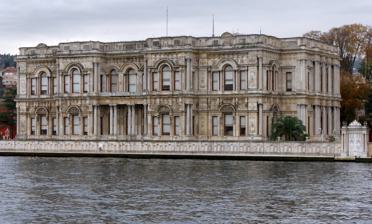
Building: Beylerbeyi Palace
Country: Unknown
Year built: 1865
Ottoman palace in Istanbul, Turkey Beylerbeyi Palace A view of Beylerbeyi Palace from the Bosporus General information Architectural style Ottoman , Second Empire Town or city Istanbul Country Turkiye Construction started 1861 Client Sultan Abdülaziz Owner Turkish state Technical details Structural system main palace, pavilions and gardens Design and construction Architect(s) Hagop Balyan , Sarkis Balyan Beylerbeyi Palace Beylerbeyi Palace interior Sultan's bedroom The Beylerbeyi Palace ( Turkish : Beylerbeyi Sarayı , literally meaning the palace of the bey of beys ) is located in the Beylerbeyi neighbourhood of Üsküdar district in Istanbul , Turkey, at the Asian side of the Bosphorus . An imperial Ottoman summer residence built between 1861 and 1865, it is now situated immediately north of the first Bosphorus Bridge . It was the last place where Sultan Abdulhamid II was under house arrest before his death in 1918. History Beylerbeyi Palace was commissioned by Sultan Abdülaziz (1830–1876) and built between 1861 and 1865 as a summer residence and a place to entertain visiting heads of state. Empress Eugénie of France visited Beylerbeyi on her way to the opening of the Suez Canal in 1869. Empress Eugénie of France was so delighted by the elegance of the palace that she had a copy of the window in the guest room made for her bedroom in Tuileries Palace , in Paris. Naser al-Din Shah Qajar of Iran stayed in the palace while he was in Istanbul, back on his way from Exposition Universelle (1889) of France. Other regal visitors to the palace included the Duke and Duchess of Windsor . The palace was the last place of captivity of the deposed sultan Abdulhamid II from 1912 until his death there in 1918. Description Designed in the Second Empire style by Sarkis Balyan , Beylerbeyi Palace seems fairly restrained compared to the excesses of the earlier Dolmabahçe or Küçüksu palaces. The palace looks its most attractive from the Bosphorus, from where its two bathing pavilions, one for the harem (women's only) and the other for the selamlik (men's only), can best be seen. One of the most attractive rooms is the reception hall, which has a pool and fountain. Running water was popular in Ottoman houses for its pleasant sound and cooling effect in the heat. Egyptian reed matting is used on the floor as a form of insulation. The crystal chandeliers are mostly French Baccarat and the carpets are from Hereke . See also Beylerbeyi Palace Tunnel Ottoman architecture Literature Hakan Gülsün. Beylerbeyi Palace . TBMM. Istanbul, 1993. Gallery Beylerbeyi Palace Exterior view Beylerbeyi Palace Front with stairs Beylerbeyi Palace Stairs from aside Beylerbeyi Palace Bathing pavilion Beylerbeyi Palace Bathing pavilion External links Media related to Beylerbeyi Palace at Wikimedia Commons Directorate of National Palaces | Beylerbeyi Palace v t e Üsküdar (Scutari), Istanbul Neighbourhoods Acıbadem Ahmediye Altunizade Aziz Mahmut Hüdayi Bahçelievler Barbaros Beylerbeyi Bulgurlu Burhaniye Çengelköy Cumhuriyet Ferah Güzeltepe İcadiye Kandilli Kirazlıtepe Kısıklı Küçük Çamlıca Küçüksu Kuleli Küplüce Kuzguncuk Mehmet Akif Ersoy Mimar Sinan Muratreis Salacak Selami Ali Selimiye Sultantepe Ünalan Valide-İ Atik Yavuztürk Zeynep Kamil Quarters Bağlarbaşı Çamlıca Doğancılar Fıstıkağacı Harem Nakkaştepe Paşalimanı Pazarbaşı Selamsız Vaniköy Education Tarabya British Schools Çengelköy Campus Üsküdar American Academy Üsküdar University Landmarks Beylerbeyi Palace Fethi Paşa Korusu Mehmet Çakır Cultural and Sports Center Selimiye Barracks Şemsi Pasha Mosque Vahdettin Pavilion Turkey portal Category v t e Museums in Istanbul Archaeology and history museums Istanbul Archaeology Museums Museum of the Ancient Orient Great Palace Mosaic Museum HİSART Museum Castles Anadoluhisarı Rumelihisarı Yedikule Fortress Culture and art museums Ara Güler Museum Doğançay Museum Istanbul Contemporary Art Museum İstanbul Modern İstanbul State Art and Sculpture Museum Pera Museum Rezan Has Museum SantralIstanbul Sakıp Sabancı Museum Turkish and Islamic Arts Museum Sadberk Hanım Museum Elgiz Museum Museum of Turkish Calligraphy Art Museum of World Costumes Madame Tussauds Istanbul Historic house museums Adam Mickiewicz Museum, Istanbul Aşiyan Museum Atatürk Museum Florya Atatürk Marine Mansion İsmet İnönü House Museum Literary museums Ahmet Hamdi Tanpınar Literature Museum Library Hüseyin Rahmi Gürpınar Museum Orhan Kemal Literature Museum Piyer Loti Museum Sait Faik Abasıyanık Museum Military museums Aviation Museum Military Museum Naval Museum Palaces and pavilions Aynalıkavak Pavilion Beylerbeyi Palace Dolmabahçe Palace Ihlamur Pavilion Küçüksu Pavilion Maslak Pavilion Tiled Kiosk Topkapı Palace Yıldız Palace Religious museums Chora Church Galata Mevlevi House Museum [ tr ] Hagia Sophia Jewish Museum of Turkey Pammakaristos Church Science and technology museums Camera Museum Hasanpaşa Gasworks Museum of the History of Science and Technology in Islam Kandilli Earthquake Museum Kandilli Earthquake Museum Rahmi M. Koç Museum SantralIstanbul Energy Museum Postal Museum Railway Museum Istanbul Zoology Museum ITU Science Center Natural History Museum of İhsan Ketin Miscellaneous The Museum of Innocence Bakırköy Psychiatric Hospital Museum Fenerbahçe Museum Galatasaray Museum İstanbul Toy Museum Istanbul UFO Museum İşbank Museum MSA Gastronomy Museum Museum of Illumination and Heating Appliances Ottoman Bank Museum Museum of the Princes' Islands TGC Press Media Museum Women's Museum İstanbul v t e Ottoman imperial palaces and residencies in Turkey Adile Sultan Palace Atiye Sultan Palace Aynalıkavak Pavilion Beylerbeyi Palace Çırağan Palace Dolmabahçe Palace Edirne Palace Eski Saray Esma Sultan Mansion Feriye Palace Hatice Sultan Mansion Ibrahim Pasha Palace Ihlamur Pavilion Khedive Palace Küçüksu Pavilion Maslak Pavilion Tiled Kiosk Topkapı Palace (including Gülhane Park ) Vahdettin Pavilion Yıldız Palace (including Yıldız Park ) v t e Ottoman architecture Historical stages Early Ottoman architecture Classical Ottoman architecture Tulip Period architecture Ottoman Baroque architecture Ottoman architecture in the 19th–20th centuries First national architectural movement (See also: Ottoman architectural decoration ) Other regional styles Algeria Bosnia and Herzegovina Cyprus Egypt Palestine Serbia Tunisia Mosques Istanbul Altunizade Mosque Atik Valide Mosque Ayazma Mosque Bayezid II Mosque Beylerbeyi Mosque Büyükdere Kara Mehmet Kethüda Mosque Çinili Mosque Dolmabahçe Mosque Eyüp Sultan Mosque Fatih Mosque Gazi Atik Ali Pasha Mosque Haseki Sultan Mosque Hırka-i Şerif Mosque Laleli Mosque Mahmut Pasha Mosque Mesih Mehmed Pasha Mosque Mihrimah Sultan Mosque (Edirnekapı) Mihrimah Sultan Mosque (Üsküdar) Muradiye Complex Murat Pasha Mosque Nışançı Mehmed Pasha Mosque Nuruosmaniye Mosque Ortaköy Mosque Piyale Pasha Mosque Şehzade Mosque Selimiye Mosque Sokollu Mehmed Pasha Mosque (Azapkapı) Sokollu Mehmed Pasha Mosque (Büyükçekmece) Sokollu Mehmed Pasha Mosque (Kadırga) Sultanahmet Mosque Süleymaniye Mosque Vasat Atik Ali Pasha Mosque Yavuz Selim Mosque Yeni Valide Mosque (Eminönü) Yeni Valide Mosque (Üsküdar) Yıldız Hamidiye Mosque Other cities Ali Pasha Mosque Bajrakli Mosque Bayezid I Mosque Behram Pasha Mosque Bursa Grand Mosque Çapanoğlu Mosque Dzhumaya Mosque Emir Sultan Mosque Esmahan Sultan Mosque Evliya Kasim Pasha Mosque Ferhadija Mosque Ferhat Pasha Mosque (Banja Luka) Ferhat Pasha Mosque (Sarajevo) Fethiye Mosque (Athens) Gazi Husrev-beg Mosque Green Mosque of Bursa (Yeşil Mosque) Green Mosque of İznik Hadum Mosque Haji Özbek Mosque Hüdavendigar Mosque Ibrahim Pasha Mosque İzzet Mehmet Pasha Mosque Juma-Jami Mosque Karađoz Bey Mosque Kasım Pasha Mosque Muradiye Complex (Bursa) Muradiye Mosque (Edirne) Murat Pasha Mosque Old Mosque of Edirne Orhan Gazi Mosque Osman Shah Mosque Selimiye Mosque Sinan Pasha Mosque (Prizren) Sokollu Mehmed Pasha Mosque (Lüleburgaz) Sulayman Pasha Mosque Suleymaniye Mosque Tombul Mosque Tzistarakis Mosque Üç Şerefeli Mosque Veled-i Yaniç Mosque Yakovalı Hasan Paşa Mosque Madrasas Büyük Aga Medrese Caferağa Medrese Medrese of Mehmet Şakir Paşa Rüstem Pasha Medrese Türbes (tombs) Green Tomb (Yeşil Türbe) Tomb of Abdul Hamid I Tomb of Hayreddin Barbarossa Tomb of Turhan Sultan Caravanserais Büyük Han Büyük Valide Han Büyük Yeni Han Hafsa Sultan Caravanserai Kapan Han Khan al-Umdan Khan As'ad Pasha Koza Han Kürkçü Han Öküz Mehmed Pasha Caravanserai Rüstem Pasha Caravanserai (Edirne) Rüstem Pasha Caravanserai (Ereğli) Rüstem Pasha Caravanserai (Erzurum) Sokollu Mehmet Pasha Caravanserai Hospitals Complex of Sultan Bayezid II Bridges Arslanagić Bridge Mostar Bridge Mehmed Paša Sokolović Bridge Uzunköprü Bridge Fortifications Ajyad Fortress Anadoluhisarı Depedogen Castle of Kars Kilitbahir Castle Rumelihisarı Yedikule Fortress Kalemegdan Yeni-Kale Palaces Azm Palace Beylerbeyi Palace Çırağan Palace Dolmabahçe Palace Eski Saray Grand Serail Hatice Sultan Palace Ishak Pasha Palace Topkapi Palace Yıldız Palace Clock towers Büyük Saat Dolmabahçe Clock Tower Etfal Hospital Clock Tower İzmir Clock Tower İzmit Clock Tower Jaffa Clock Tower Nusretiye Clock Tower Yıldız Clock Tower Fountains Fountain of Ahmed III Fountain of Ahmed III (Üsküdar) Tophane Fountain Sultan Mahmut Fountain Hammams Bayezid II Hamam Bey Hamam Büyük Hamam Cağaloğlu Hamam Čifte Hammam Davud Pasha Hamam Çemberlitaş Hamamı Hagia Sophia Hurrem Sultan Bathhouse Király Baths Mahmut Pasha Hamam Ömeriye Baths Süleymaniye Hamam Tahtakale Hamam Rudas Baths other monuments Köprülü Library Mihrişah Sultan Complex Nilüfer Hatun Imareti Imaret (Kavala) Authority control databases International VIAF National United States Israel Geographic Structurae 41°02′35″N 29°02′24″E / 41.043°N 29.040°E / 41.043; 29.040